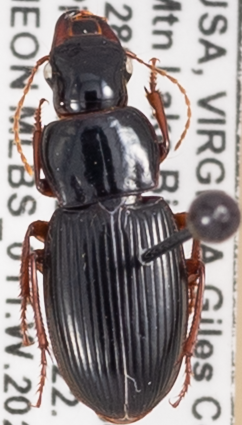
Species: Harpalus spadiceus
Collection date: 2022-06-28
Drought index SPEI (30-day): -0.616
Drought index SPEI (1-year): -0.922
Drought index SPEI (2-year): -0.46